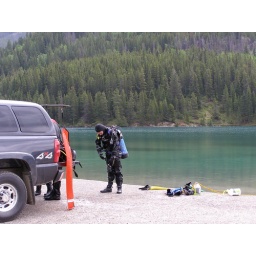
High school girls from Banff scuba diving in one of the mountain lakes. Very cold.